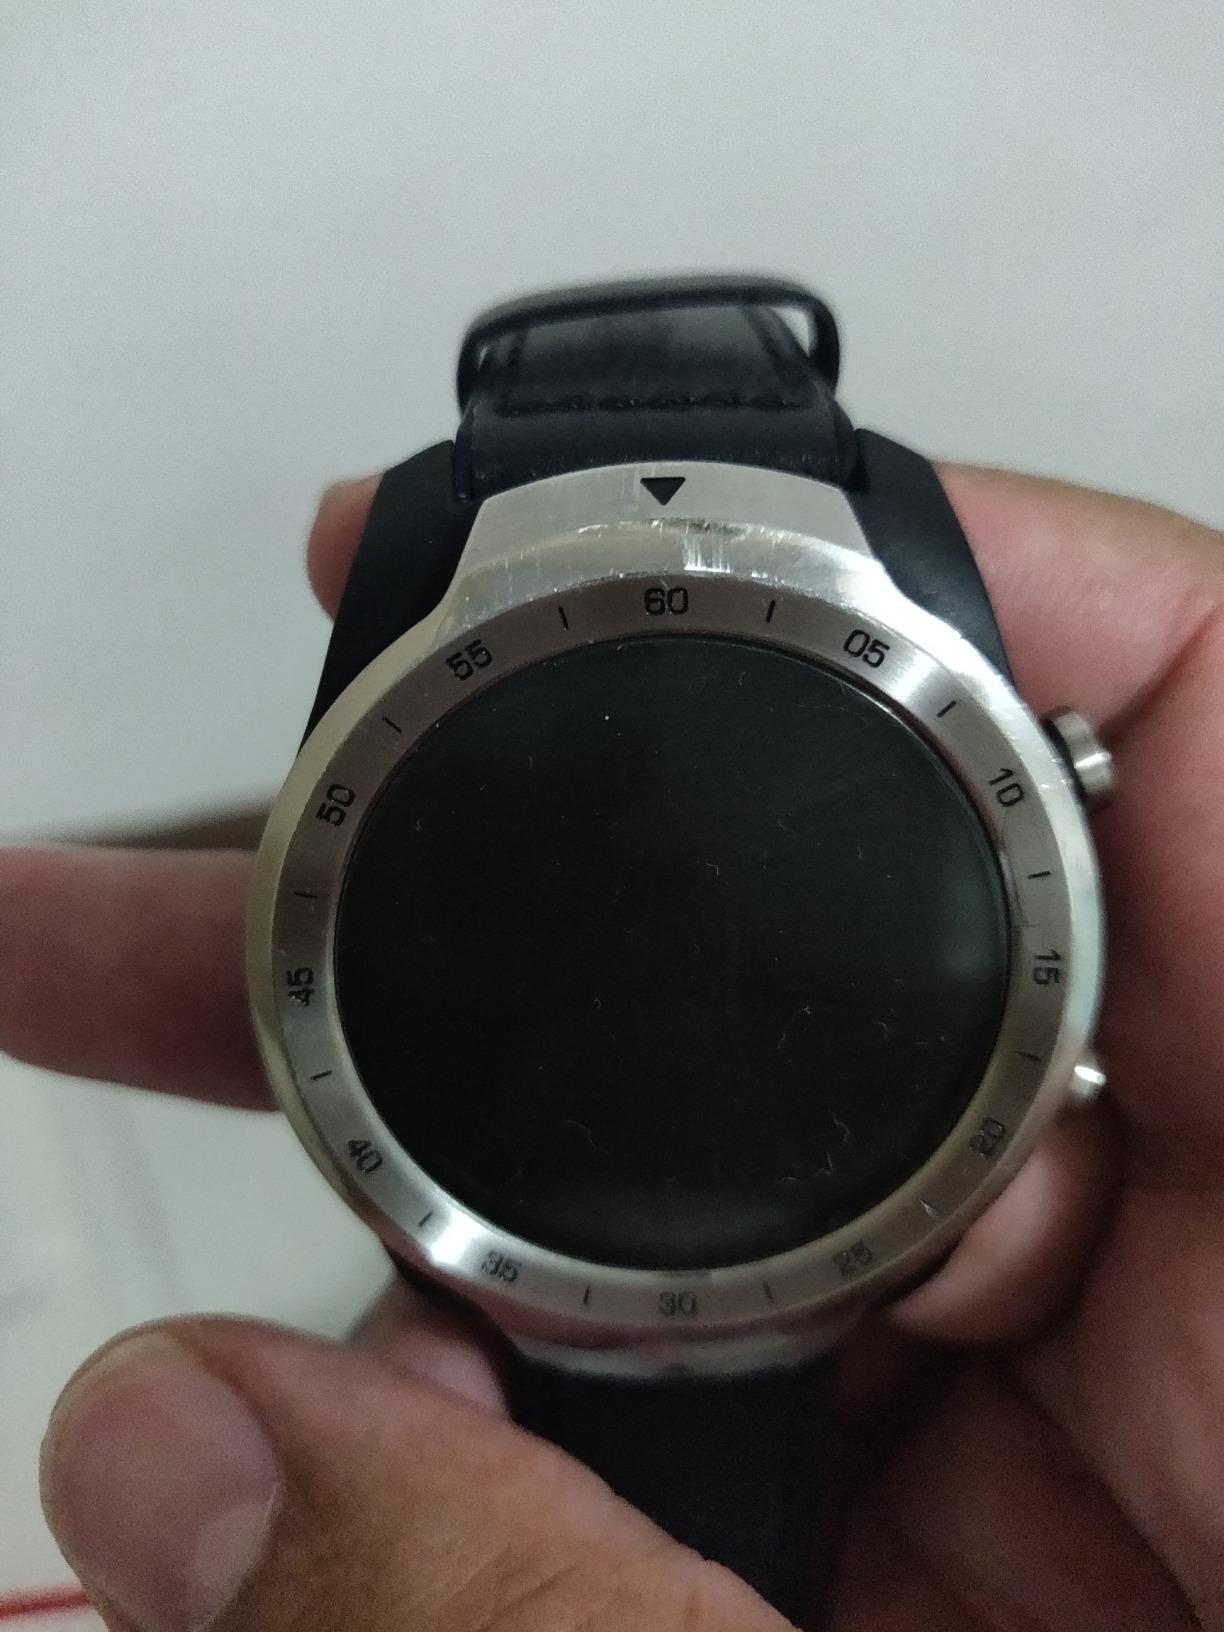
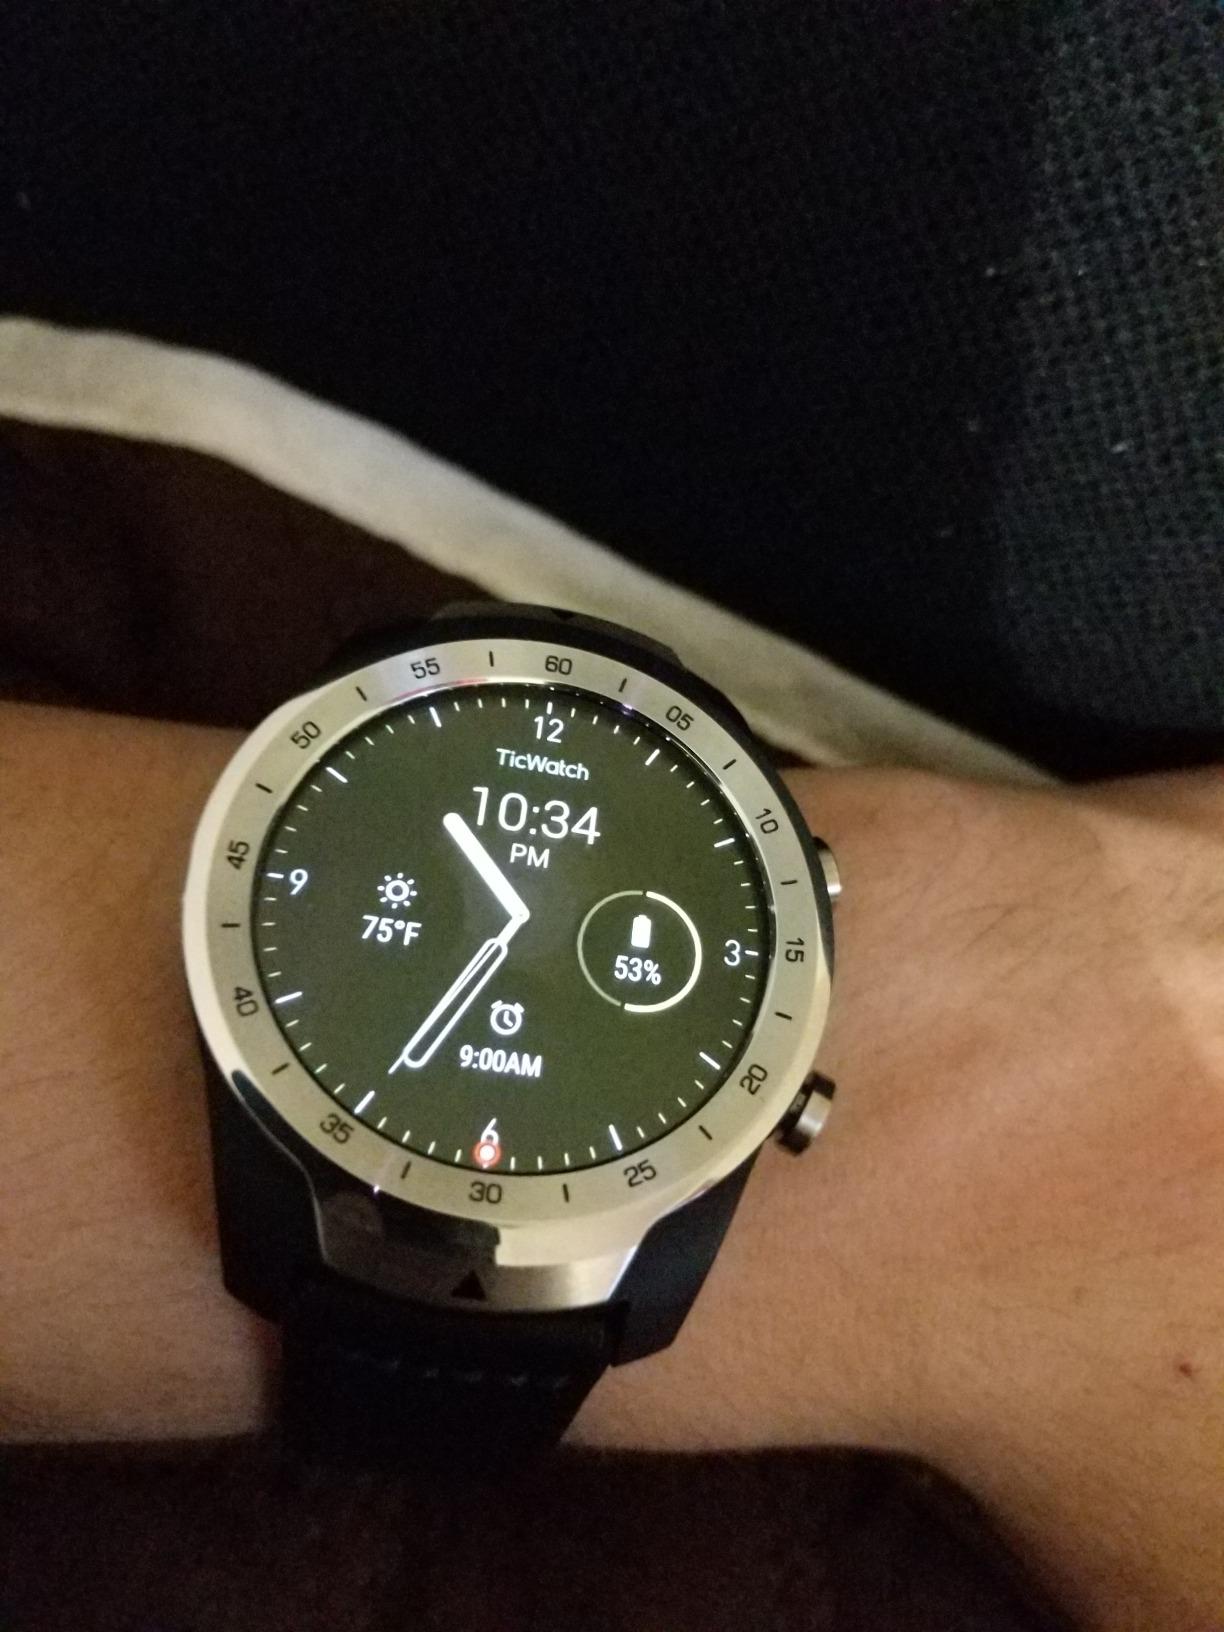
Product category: smartwatch
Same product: yes